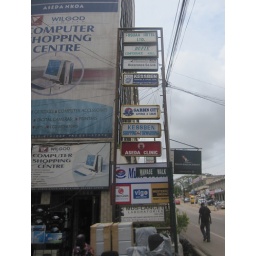
My hotel in Kumasi (Fosua Hotel) was located on the fourth floor of an office building